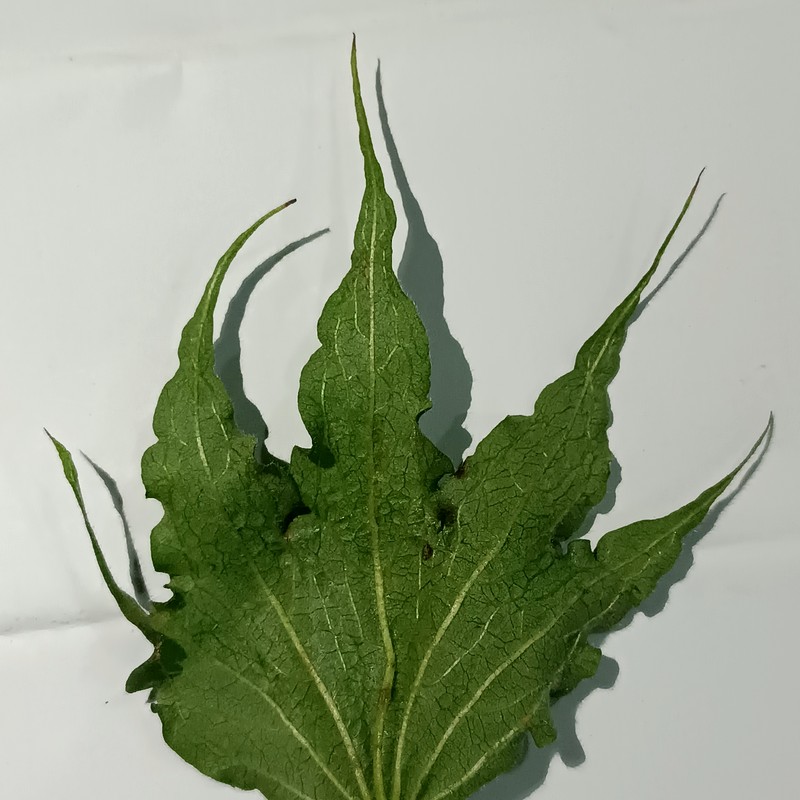
Label: Herbicide Growth Damage